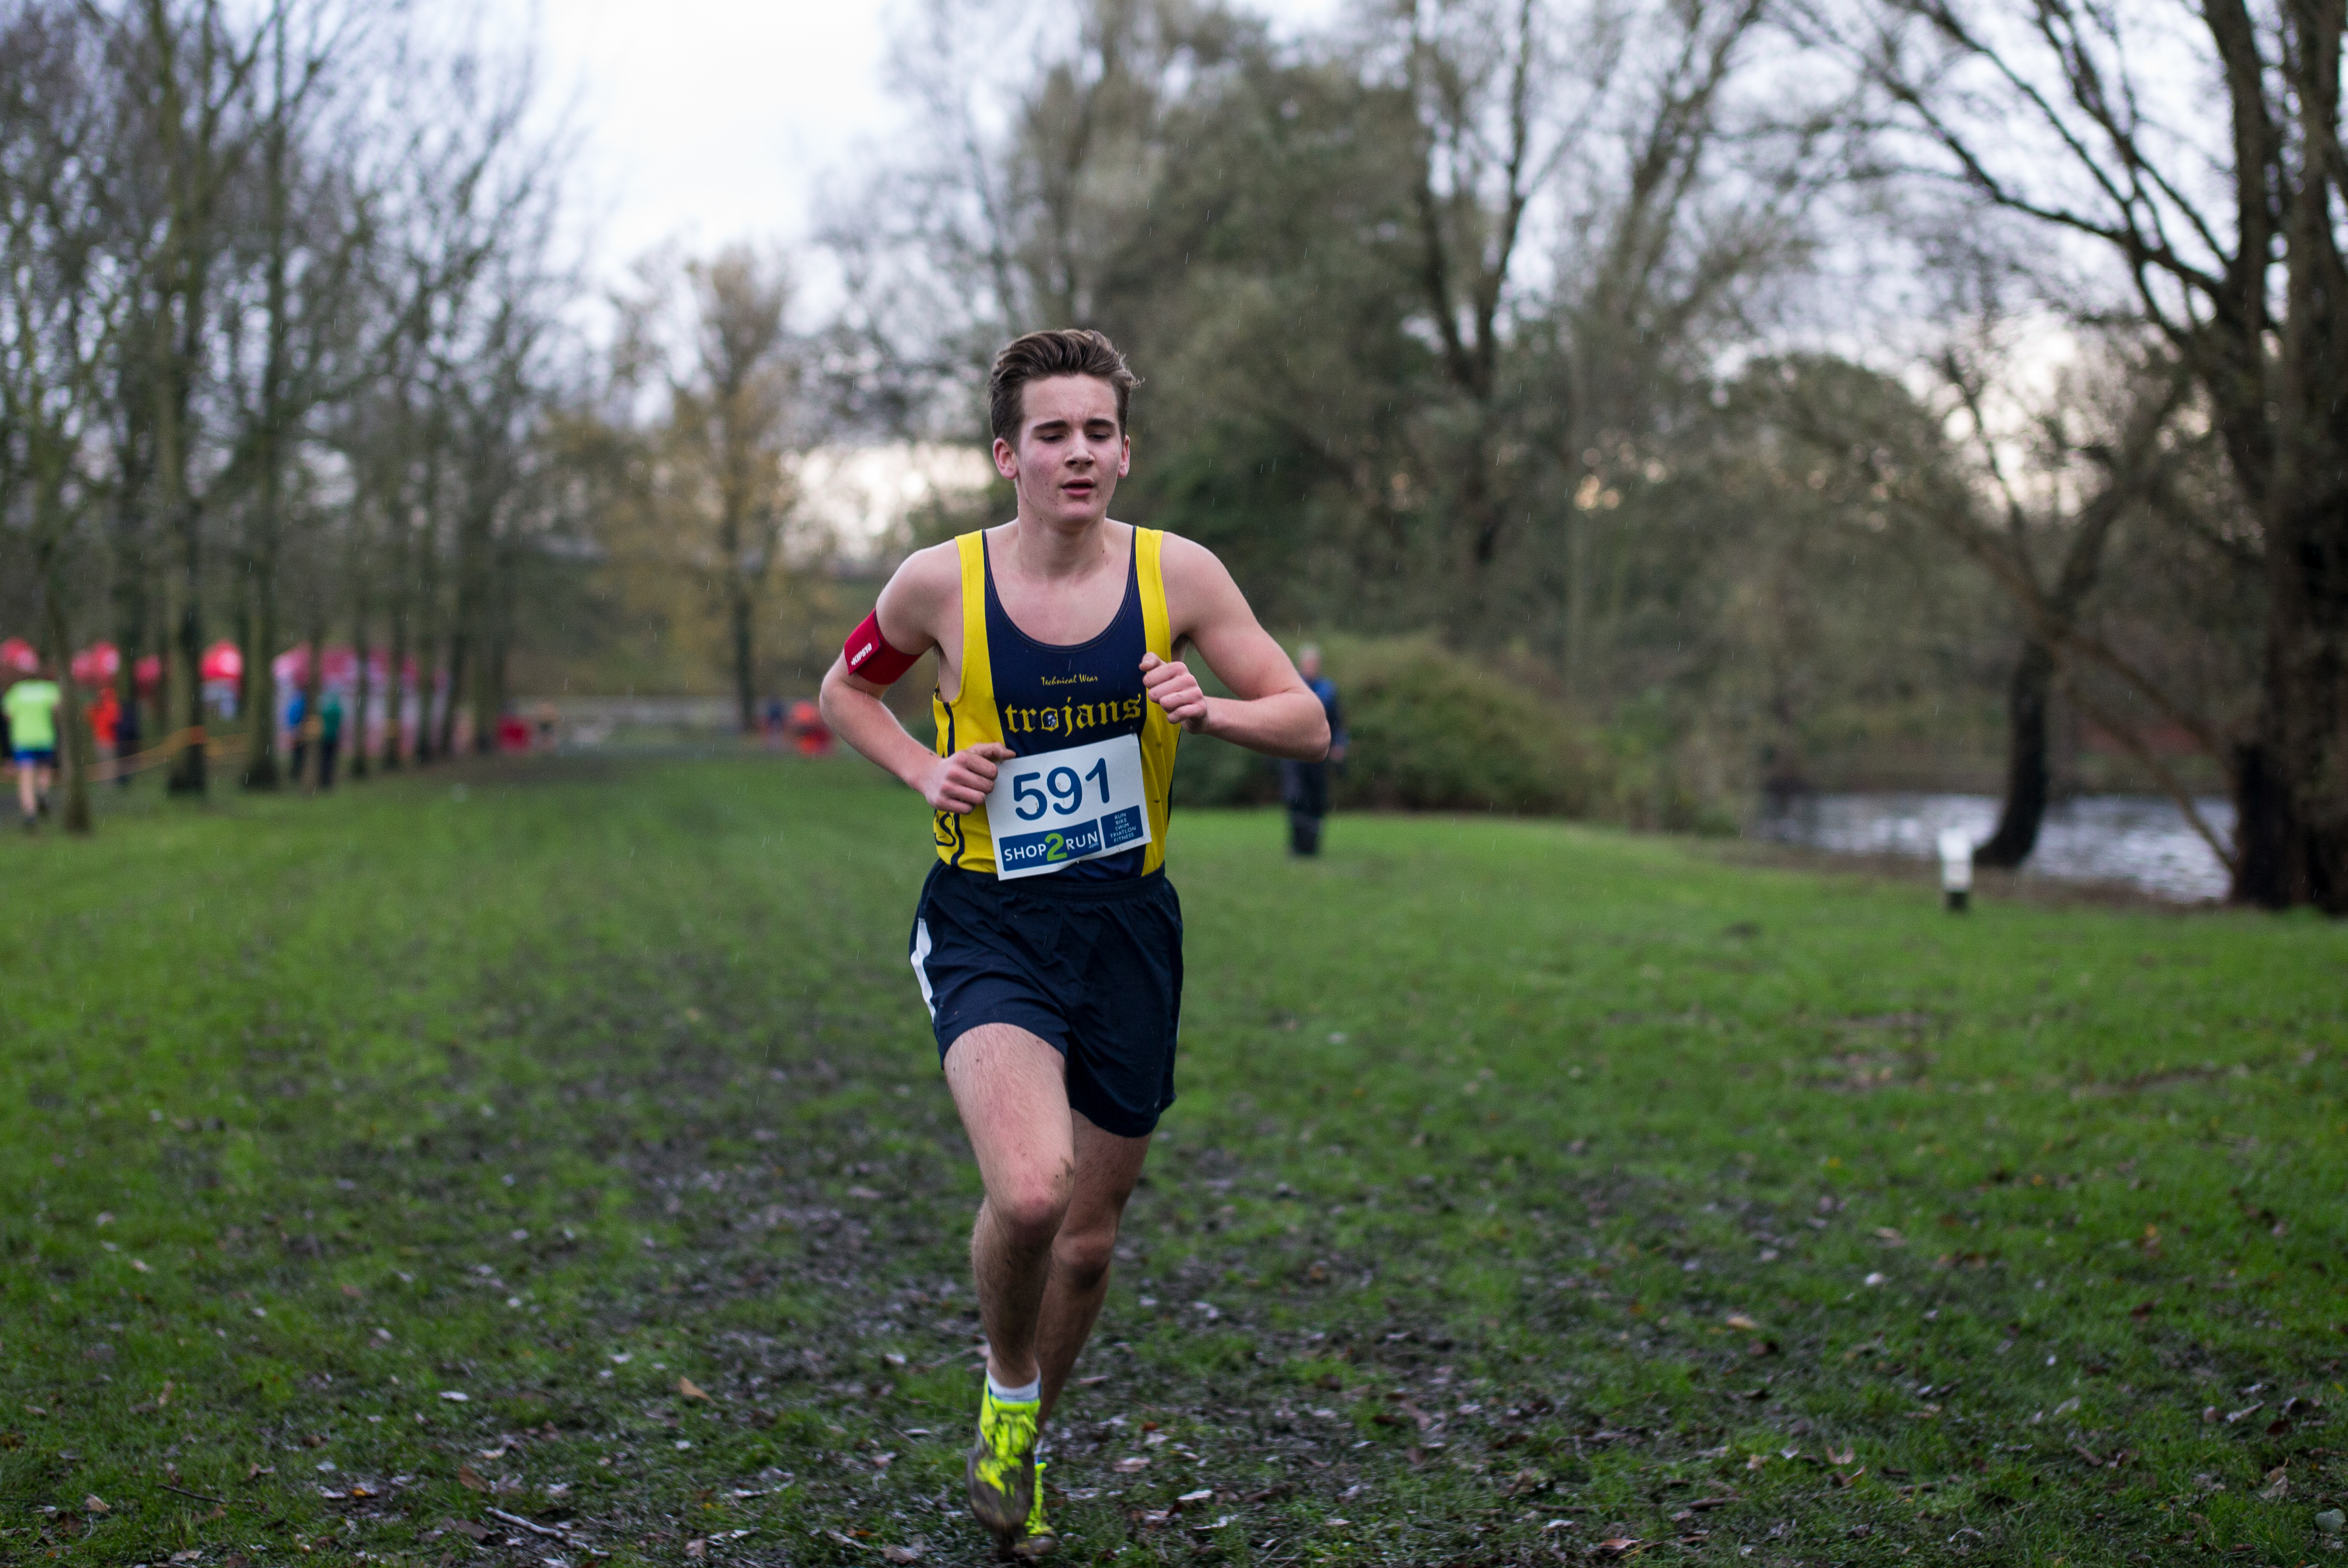
person, running, recreation, jogging, race, sports, endurance, athletics, physical exercise, outdoor recreation, human action, individual sports, endurance sports, ultramarathon, duathlon, long distance running, cross country running, cross country cycling